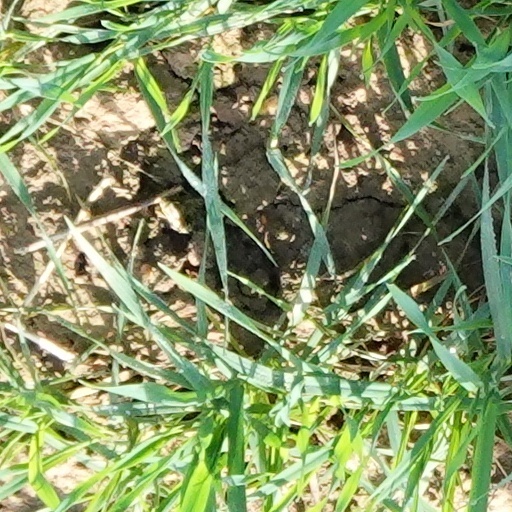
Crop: wheat